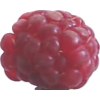
Label: raspberry